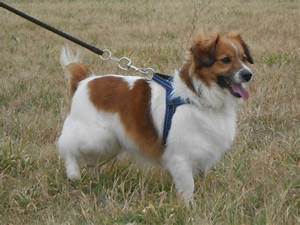
Label: cane